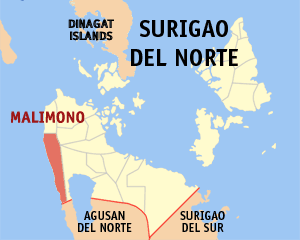
Malimono est une localité de la province de Surigao du Nord, aux Philippines. En 2015, elle compte 18 054 habitants.